Days of Our Own

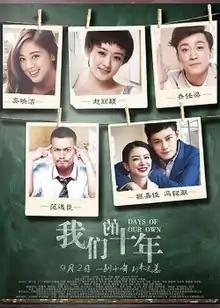
Poster

Days of Our Own is a 2016 Chinese coming-of-age drama film directed by Joe Ma and Liu Hai and starring Zhao Liying, Qiao Renliang, Emma Wu, , Van Fan and Feng Mingchao. It was released in China on September 2, 2016.